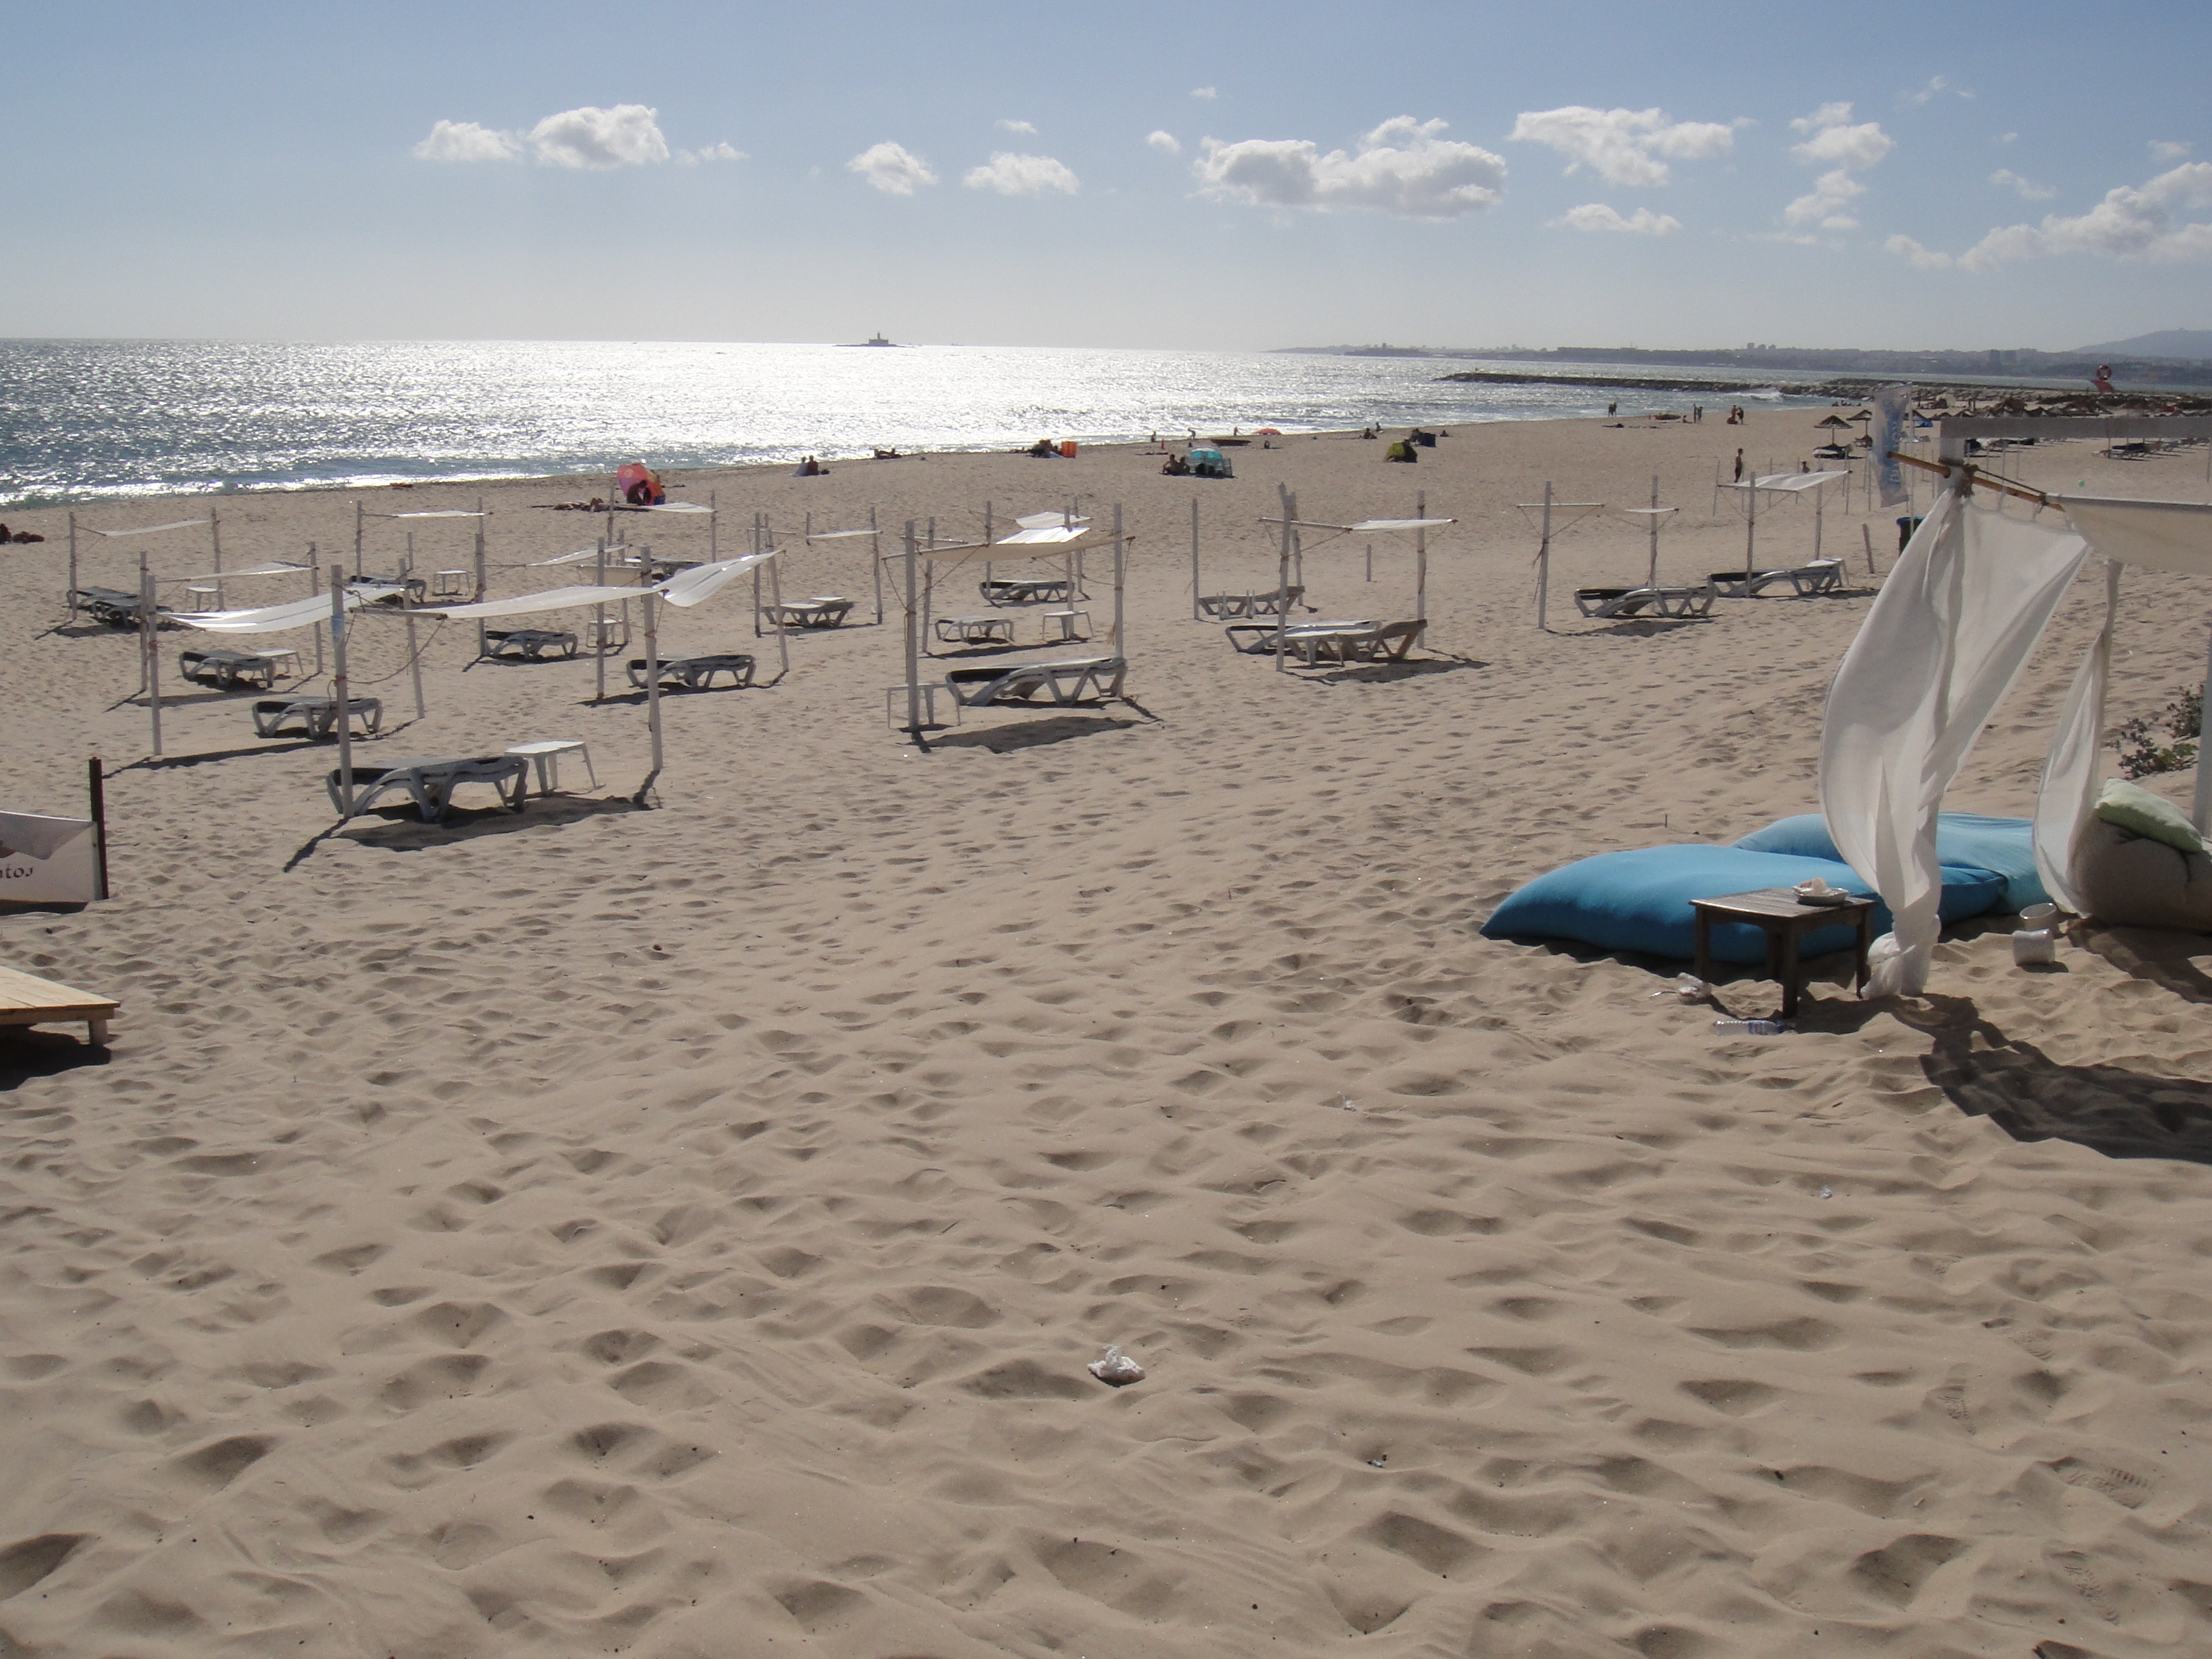
beach, sea, coast, sand, ocean, shore, vacation, material, body of water, portugal, cape, caparica coast, natural environment